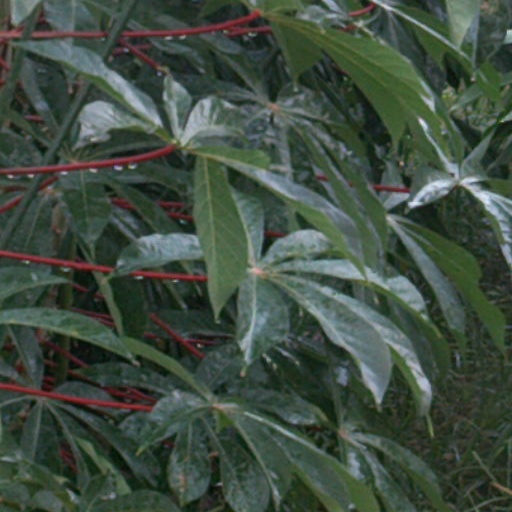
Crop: cassava